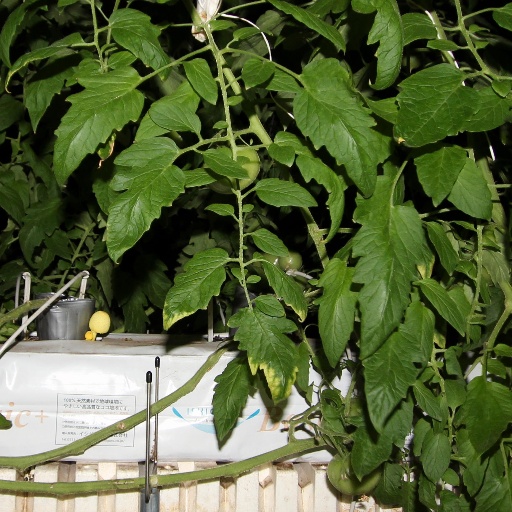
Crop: tomato